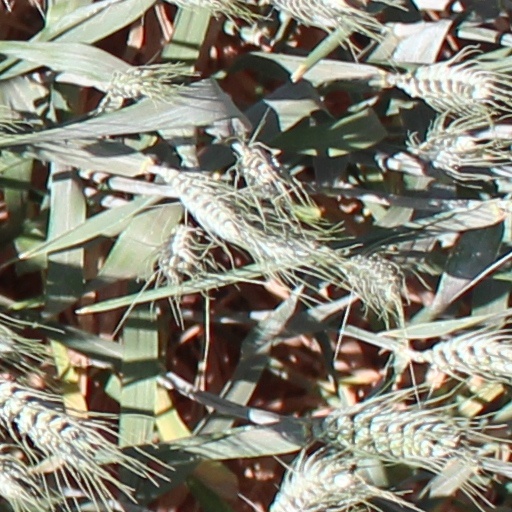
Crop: wheat